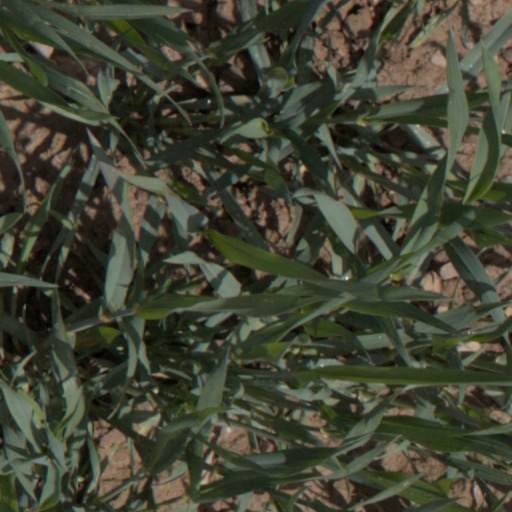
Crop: wheat